Duchy of Alvito

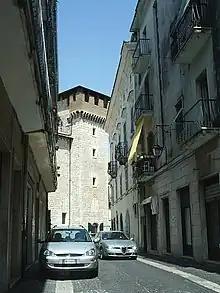
Ducal palace of the Cantelmo in Atina, showing fortifications

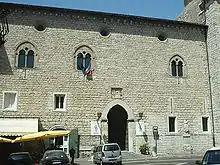
Front façade of the ducal palace in Atina

The Duchy of Alvito was a fiefdom of the Kingdom of Naples, in southern Italy.